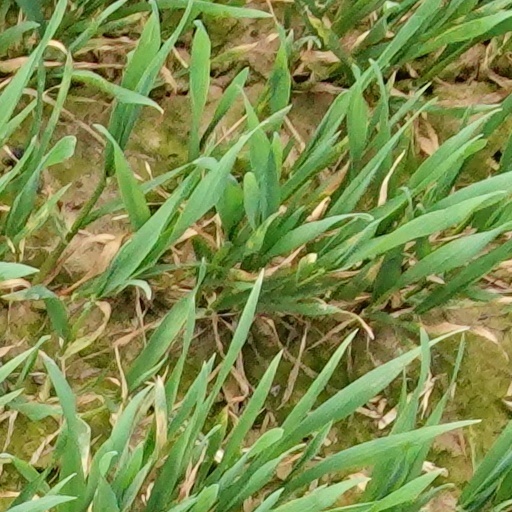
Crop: wheat